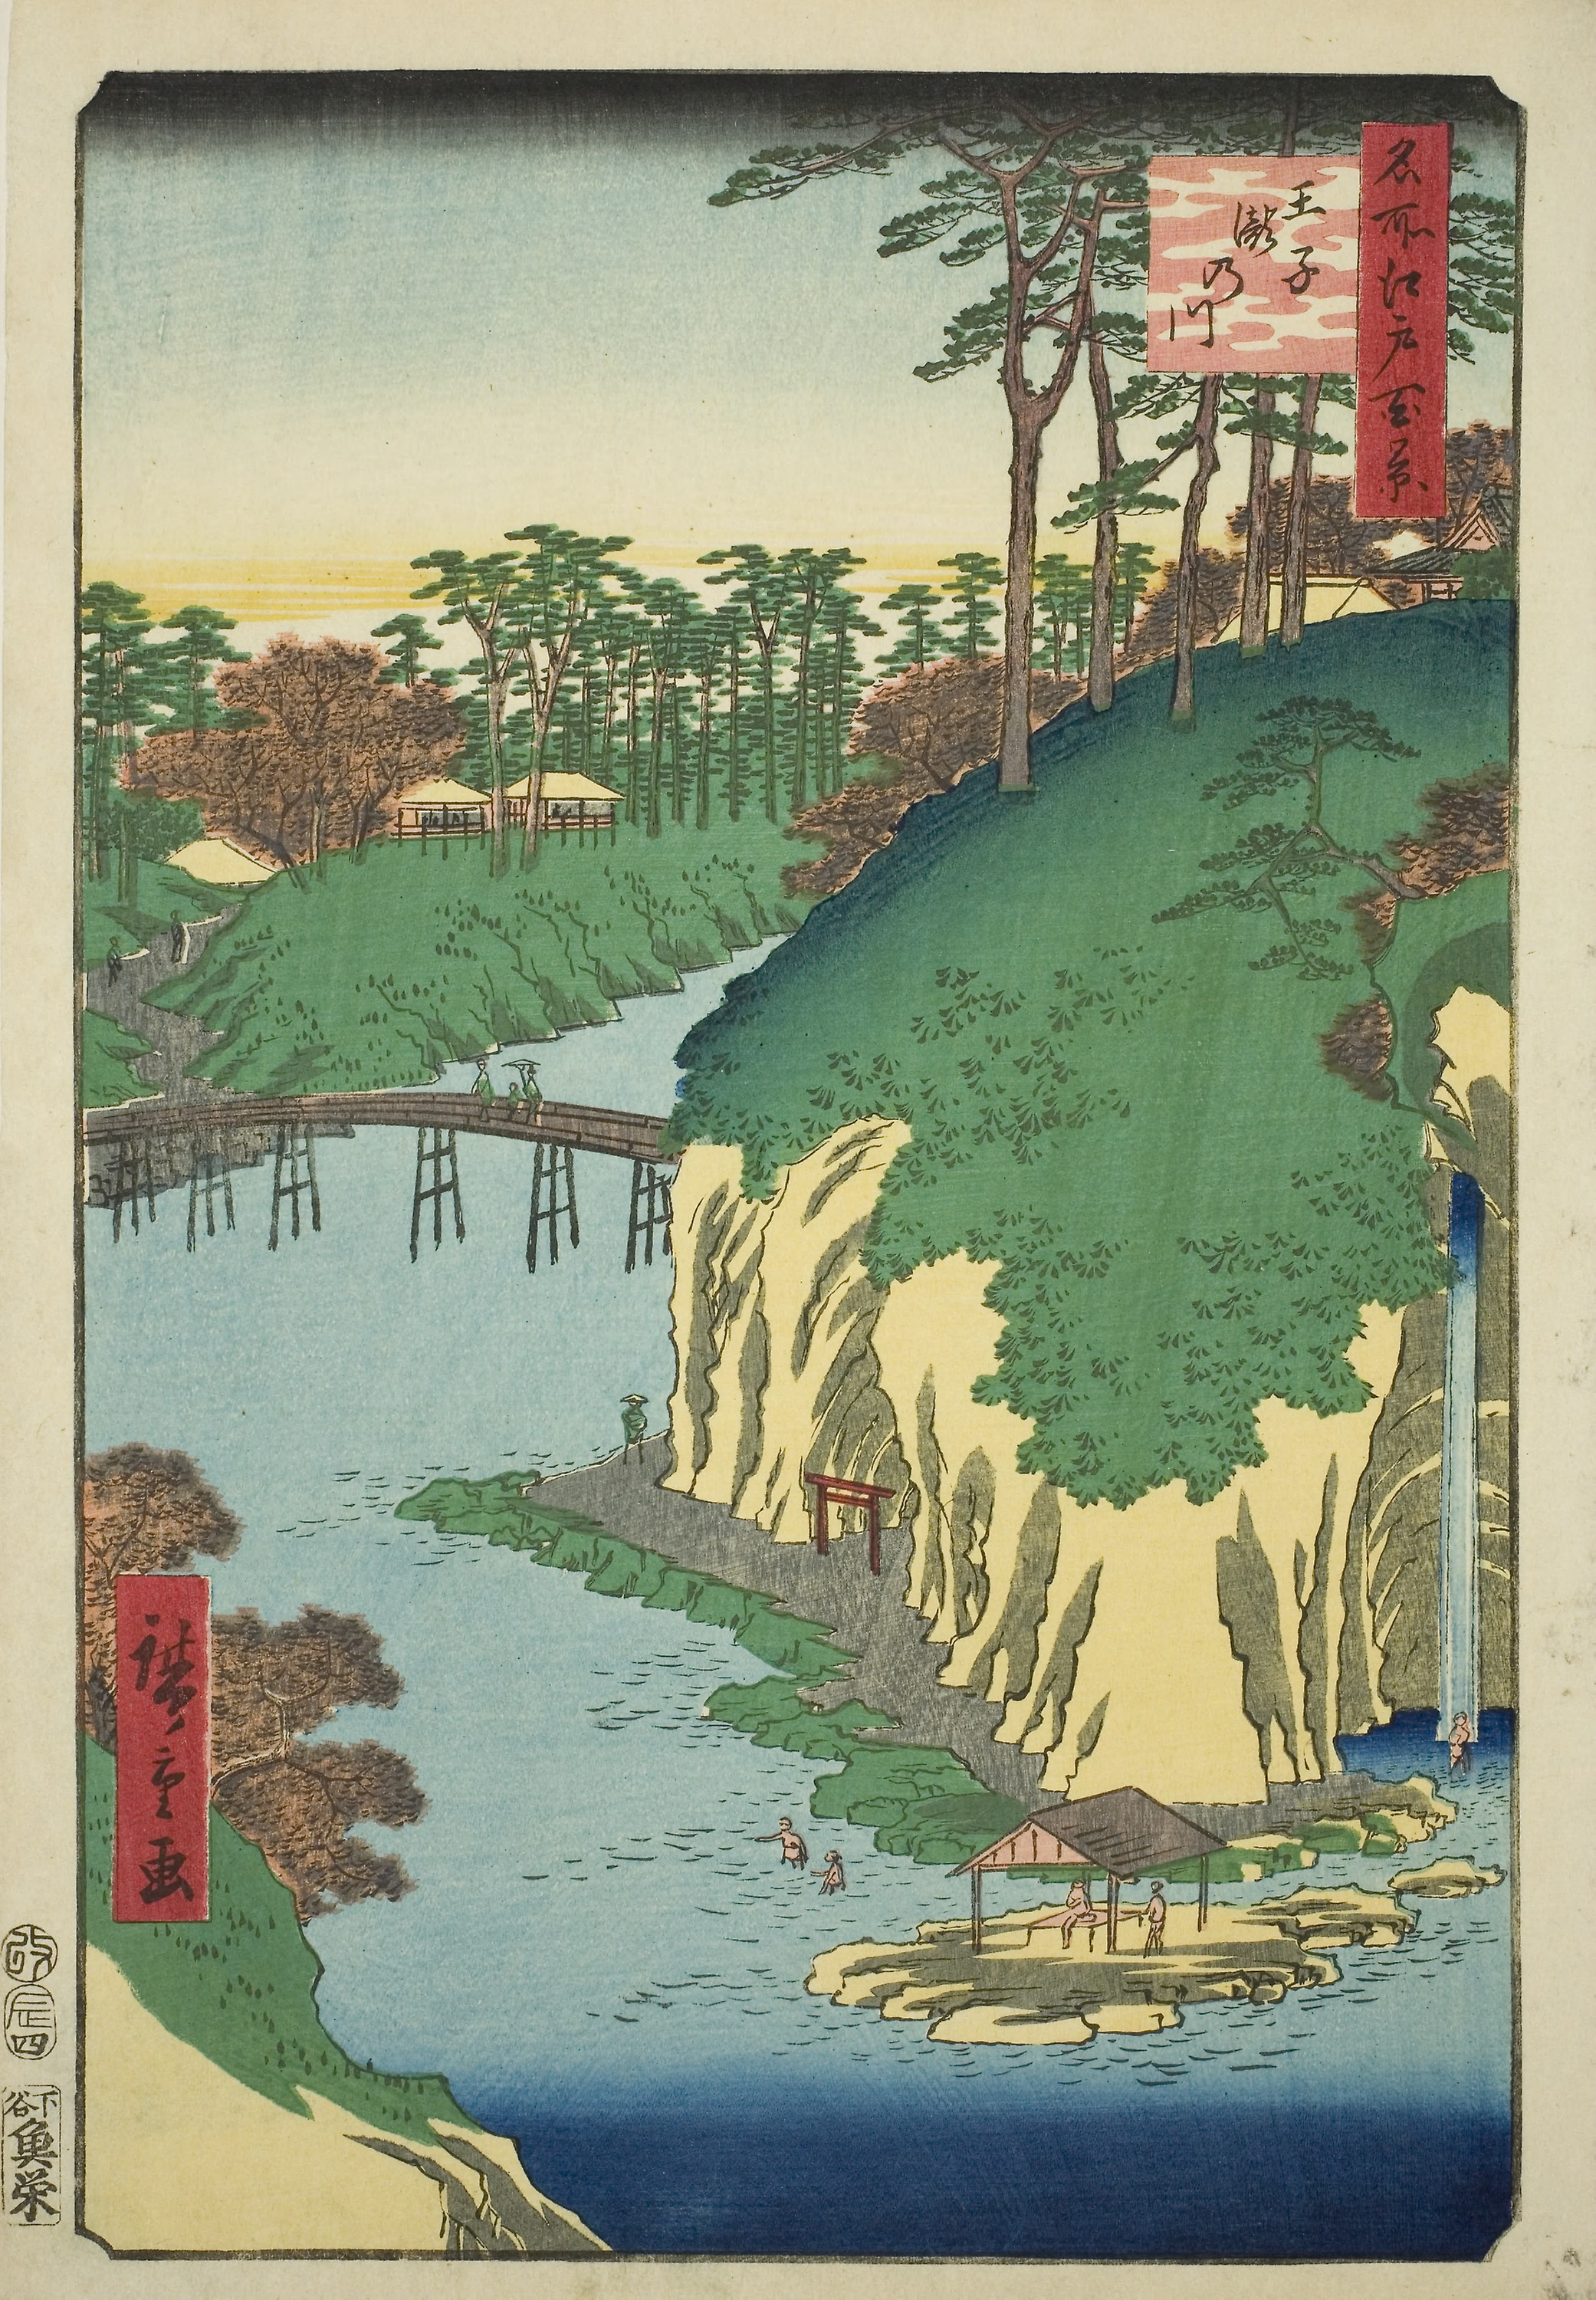
painting, art, illustration, landscape